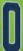
Number: 0